State and royal cars of the United Kingdom

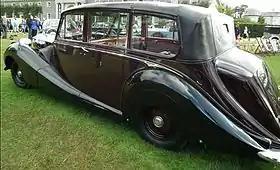
The retired 1954 Rolls-Royce Phantom IV state landaulette, at an event in 2012 to mark the Queen's jubilee.

In April 1935, to mark the King's Silver Jubilee, a new State Car, a bespoke Double-Six 40/50 hp Enclosed Limousine, was purchased for the King. A few months later a virtually identical car was purchased for the Queen; this replaced her 1931 40-50 hp limousine, and she transferred her number plate (XE 7432) to the new car from the old.